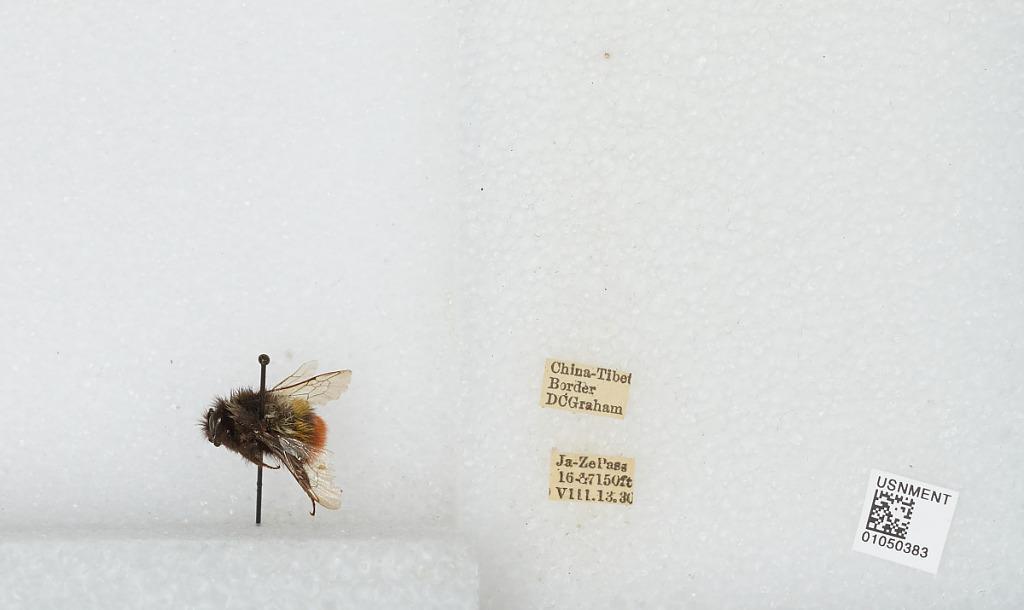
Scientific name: Bombus sp.
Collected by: D. Graham
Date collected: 1930-8-13
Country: China
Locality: China-Tibet Border, Ja-Ze Pass